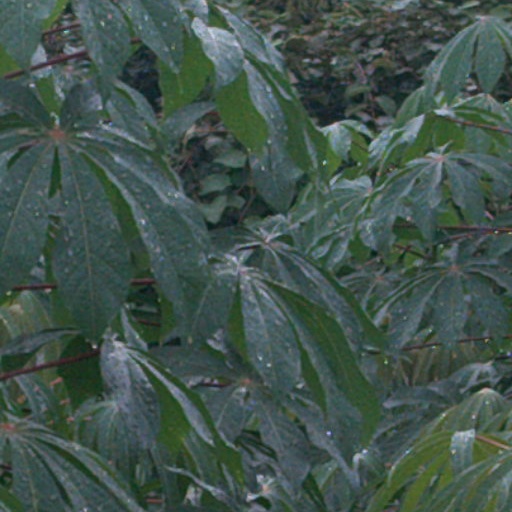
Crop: cassava